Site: brandenburg
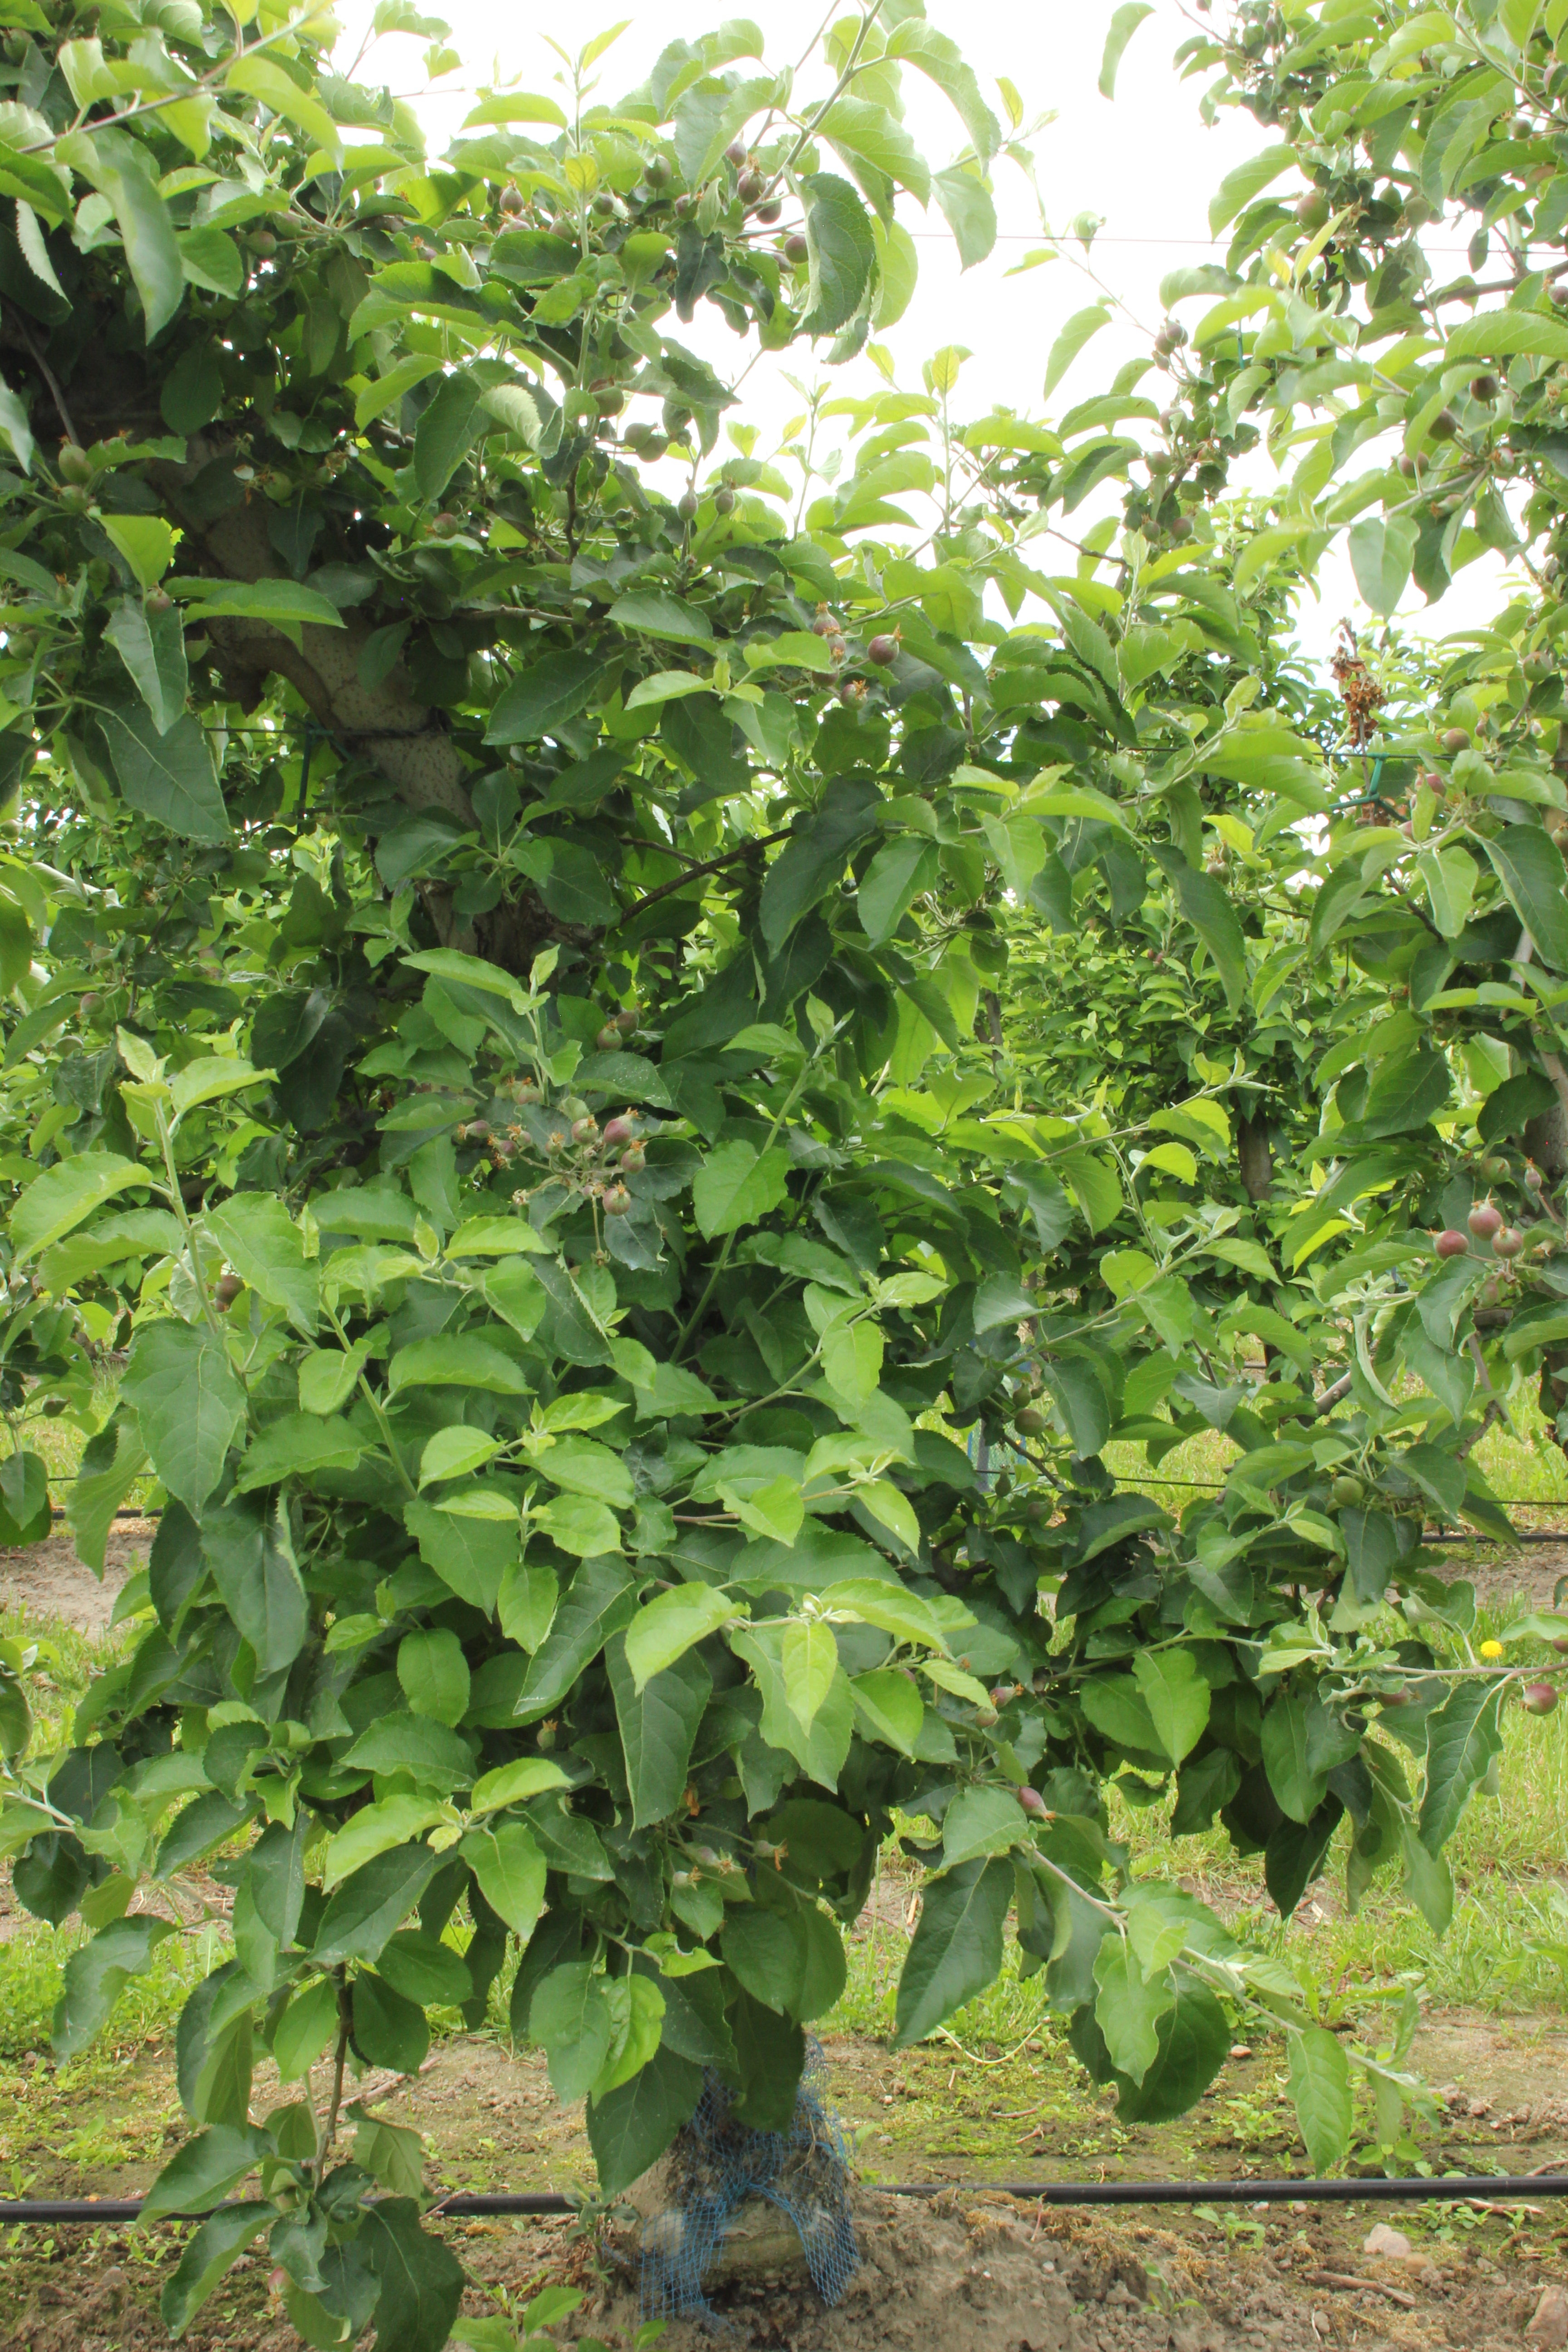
Growth stage (BBCH 72): Development of fruit